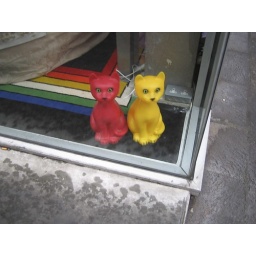
I saw these cats in a shop window in Dublin and I had to photograph them.